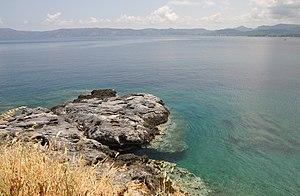
Baie de Kissamos sur la pointe nord-ouest de la Crète en Grèce.